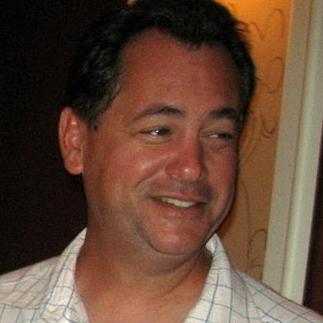
Age: 48